Master Chu and the Drunkard Hu

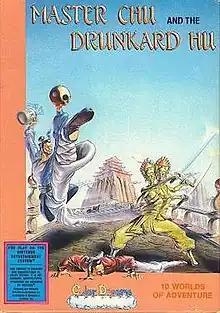
North American cover art

Master Chu and the Drunkard Hu, is a platform video game released in Asia for the NES by Joy Van in 1989, and was published in the same year by Color Dreams for the North American release. This game was not officially licensed by Nintendo and was manufactured using either non-standard light blue or black cartridges, typical of all games published by Color Dreams.